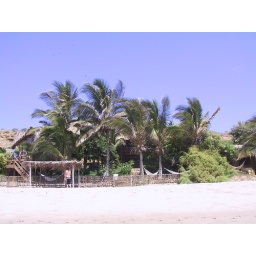
Our house from the beach in Mancora.